Michael Eavis

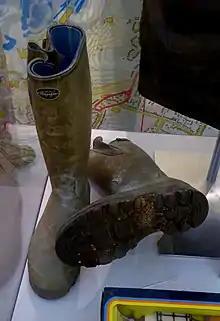
A pair of Eavis's Wellington boots on display at the Museum of English Rural Life in Reading

Eavis has apportioned profits from his Glastonbury Festival to support charitable causes, including local projects such as the restoration of the Tithe Barn, Pilton. In November 2008, during an appearance on the BBC Radio 4 programme "Desert Island Discs", Eavis stated that the Festival could never lose its licence due to the contribution it makes to the local economy.